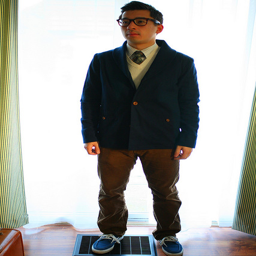
a man  with a suit stands in front of a brightly lit drapes
A young man stands in the doorway wearing a blue coat, sweater and tie, with brown pants and blue sneakers.
A man in glasses and sneakers is posing.
A Man wears a Jacket, tie, and tennis shoes.
A young man is wearing old style fraternity attire and standing in front of a window.